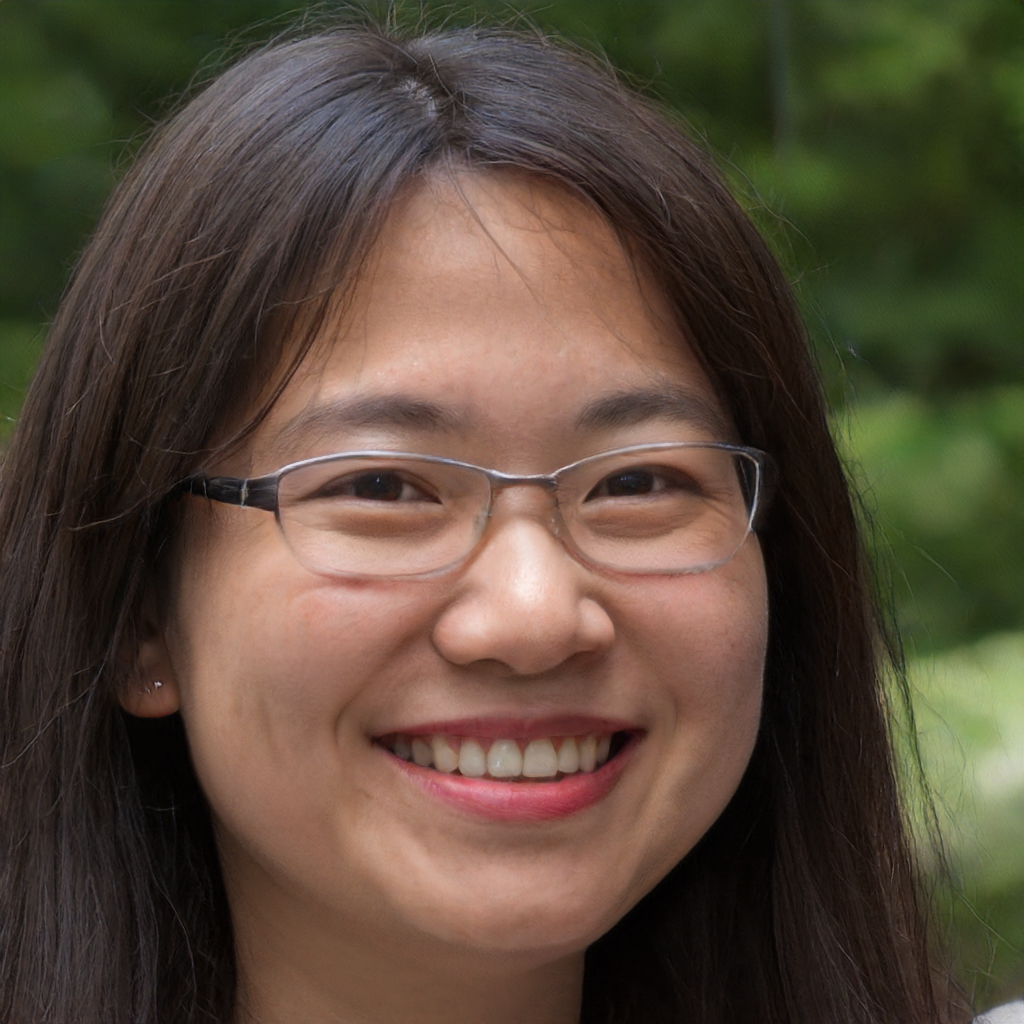
Portrait style: Real Portrait